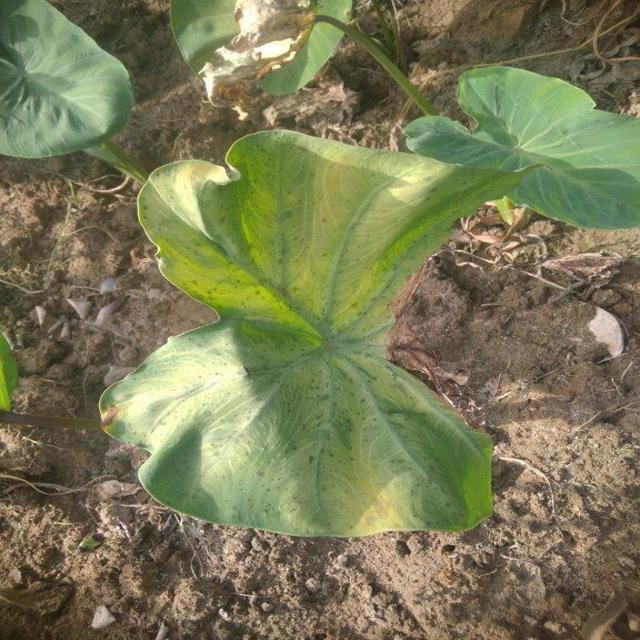
Label: Mid_Blight